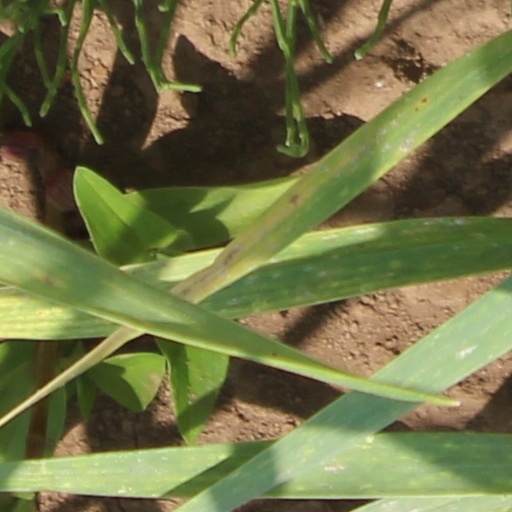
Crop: wheat